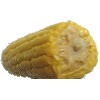
Label: corn